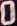
Number: 0